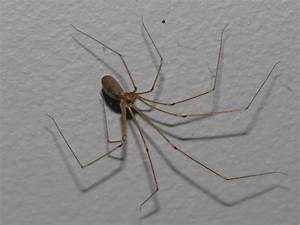
Label: ragno